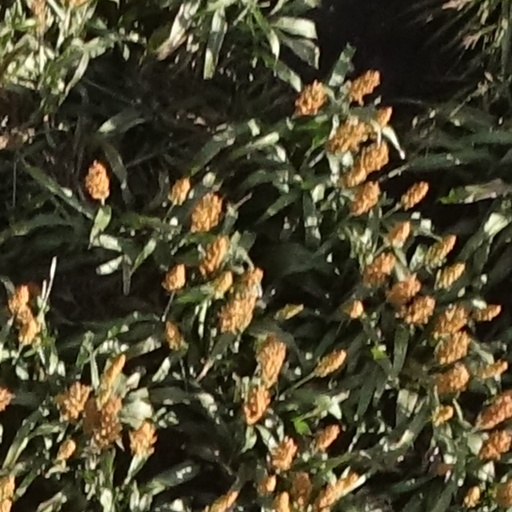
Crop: sorghum